0 Series Shinkansen

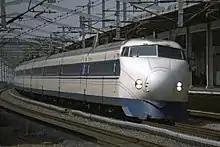
Set SK5 on a "West Hikari" service in March 1997

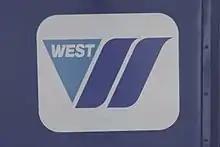
"West" logo on an SK set in March 1997

These 12-car S sets based at Hakata Depot were operated by JR-West on Sanyo Shinkansen "West Hikari" services between Shin-Osaka and Hakata. Sets were formed of upgraded 5000 and 7000 subseries vehicles with improved seating and buffet cars were refurbished with a special seating area. All standard class cars had upgraded 2+2 seating. The sets were recognisable externally by the addition of an extra thin blue line below the windows (similar to 100 series) and by the large "West" decals near the doors. Some sets originally included specially converted cinema cars, but these were withdrawn in 1996. Following the end of the "West Hikari" services on 21 April 2000, the remaining S units were reformed into new 6-car R60 sets to replace unrefurbished sets on Sanyo Shinkansen "Kodama" services.